Cattle slaughter in India

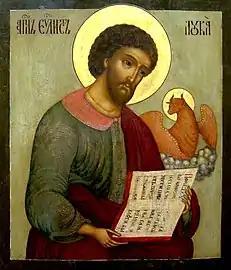
Saint Luke the Evangelist: The bull, is an ancient Christian symbol of redemption and life through sacrifice, signifying Luke's records of Christ as a priest and his ultimate sacrifice for the future of humanity.

According to Harris, the literature relating to cow veneration became common in 1st millennium CE, and by about 1000 CE vegetarianism, along with a taboo against beef, became a well accepted mainstream Hindu tradition. This practice was inspired by the belief in Hinduism that a soul is present in all living beings, life in all its forms is interconnected, and non-violence towards all creatures is the highest ethical value. Vegetarianism is a part of the Hindu culture. God Krishna, one of the incarnations (Avatar) of Vishnu, is associated with cows, adding to its endearment.